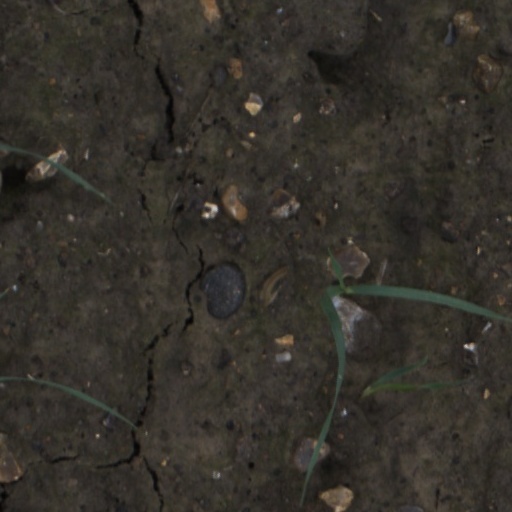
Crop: wheat